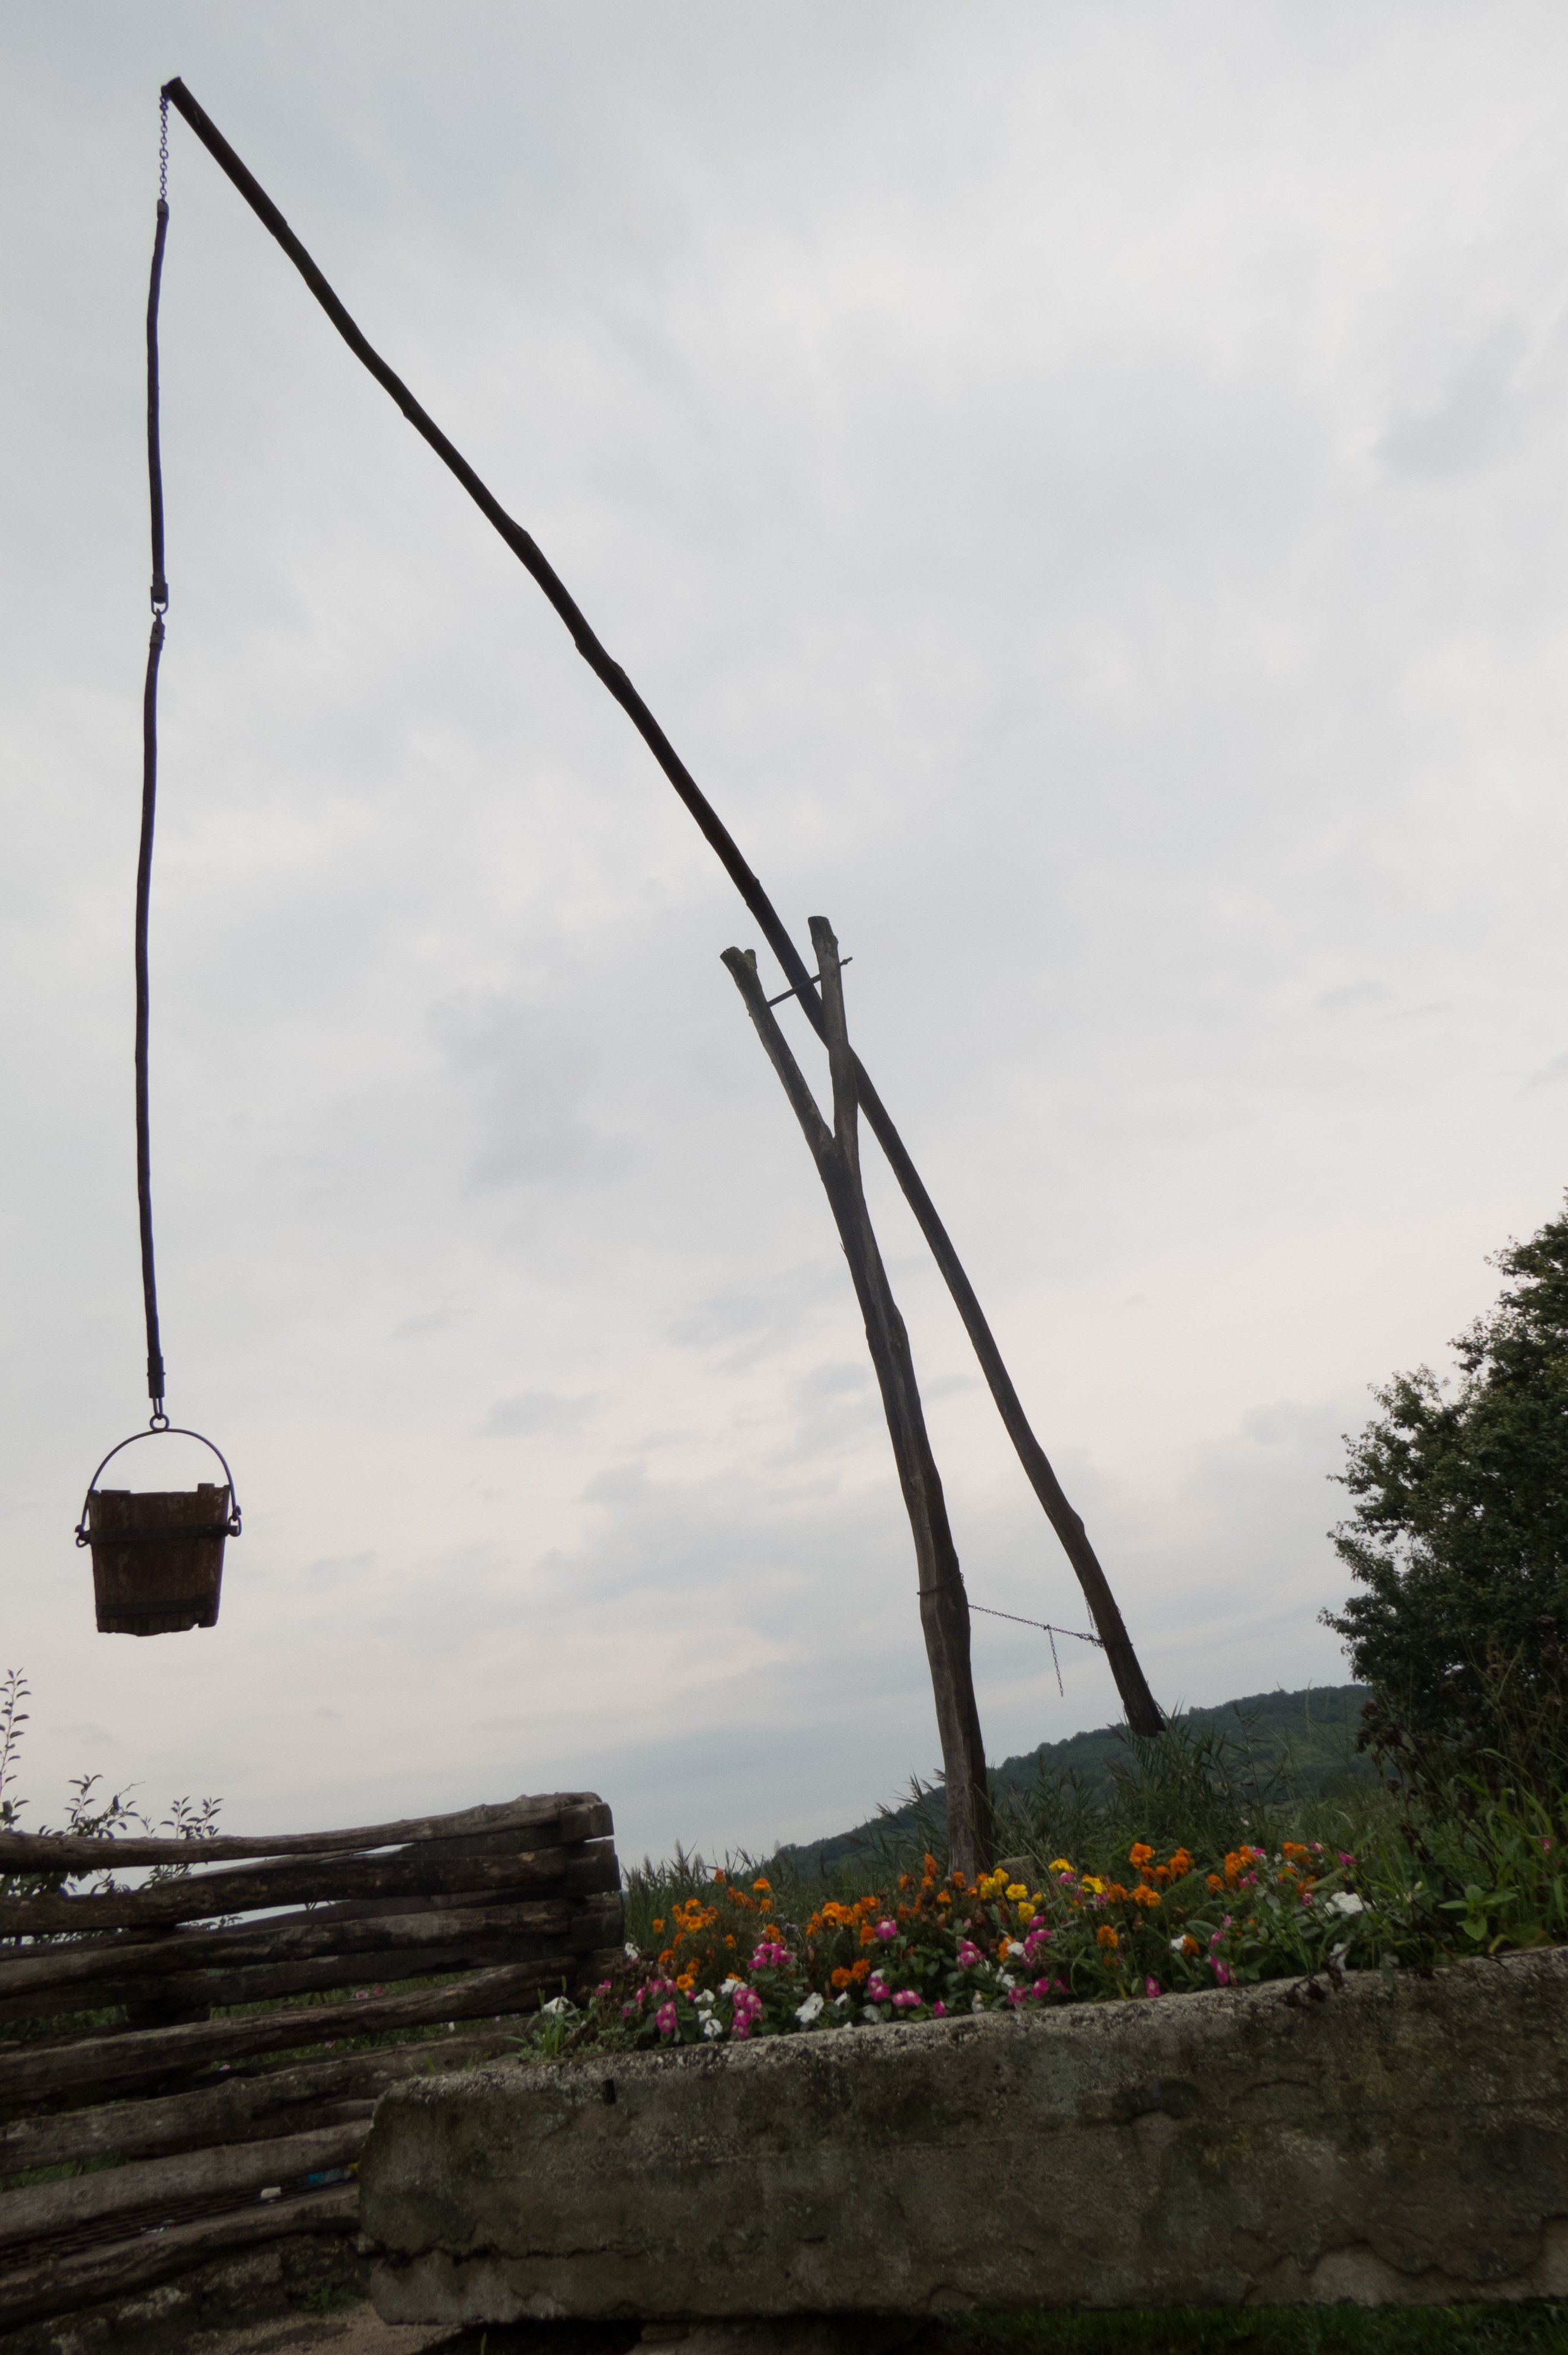
tower, mast, street light, lighting, light fixture, mood, lake balaton, vivek g fountain